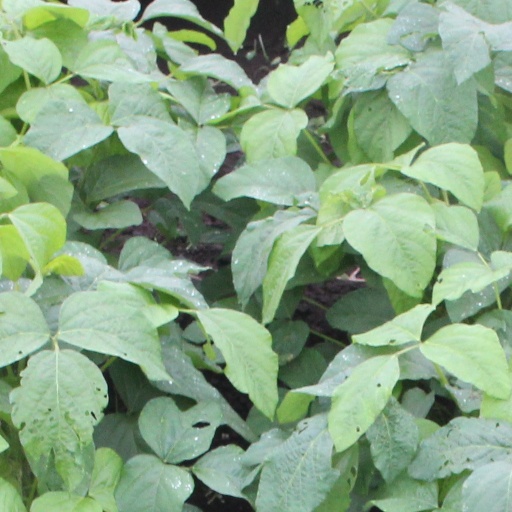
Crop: soybean